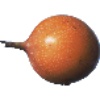
Label: granadilla